Eastern Suburbs Banksia Scrub

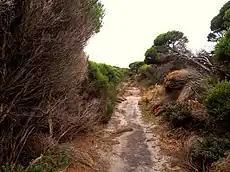
A walking track surrounded by heath and scrub in Botany Bay

The community generally features sclerophyllous heath or scrub species on coastal sandstone highland with infertile, shallow, somewhat moist soils, although small residue of woodland and low forest may occur.